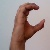
The image shows a hand gesture representing the letter 'C' in Indian Sign Language.